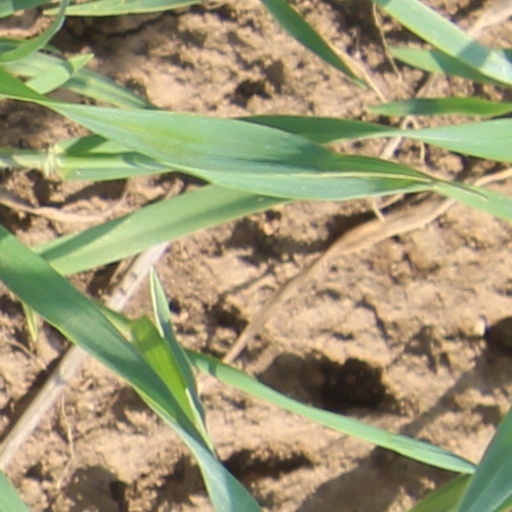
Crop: wheat